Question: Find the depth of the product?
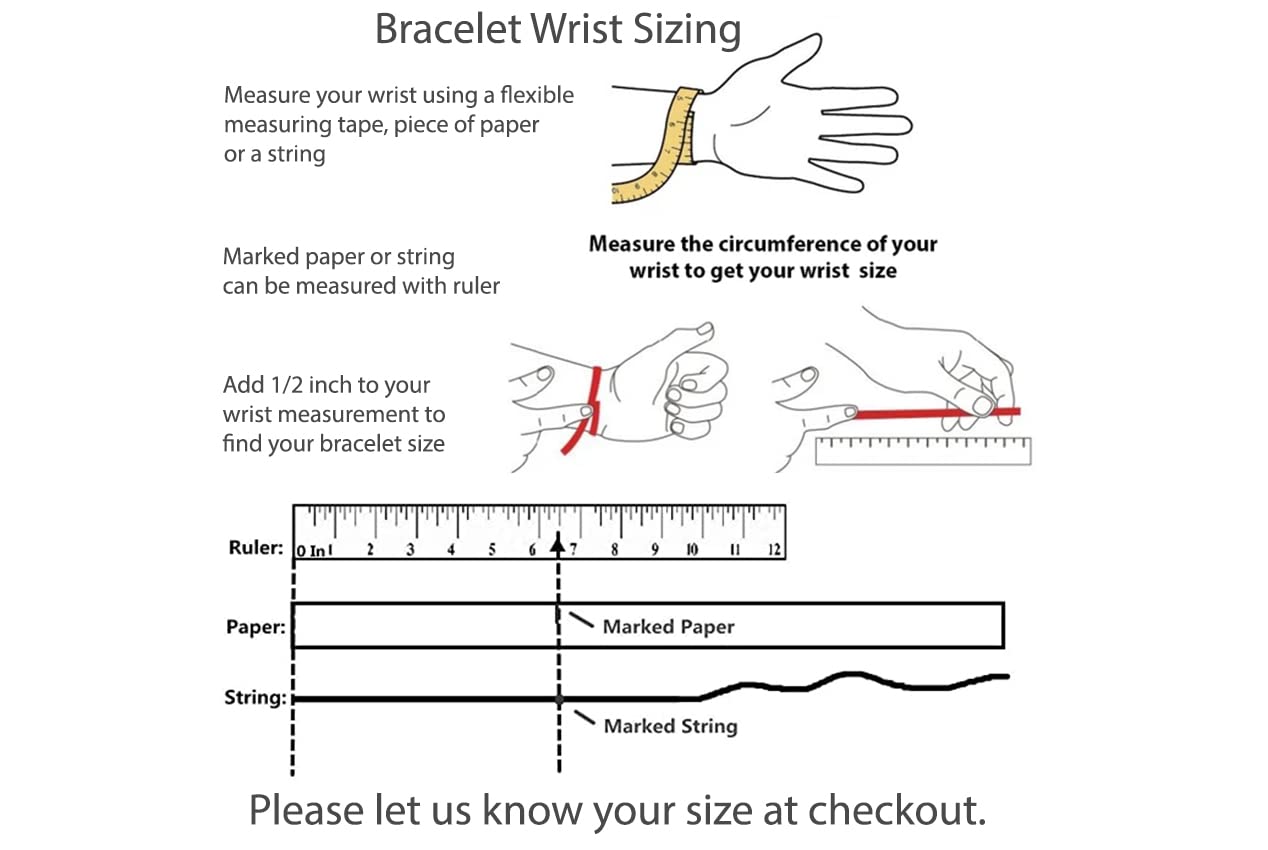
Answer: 5.0 inch